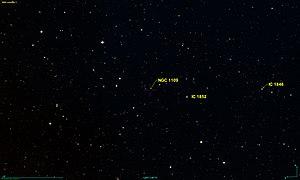
Image créée à l'aide du logiciel Aladin Sky Atlas du Centre de Données astronomiques de Strasbourg et des données de DSS (Digitized Sky Survey).
NGC 1109 est une galaxie lenticulaire située dans la constellation du Bélier à environ 405 millions d'années-lumière de la Voie lactée. Elle a été découverte par l'astronome allemand Albert Marth en 1863. Cette galaxie a aussi été observée par l'astronome français Stéphane Javelle le 7 janvier 1896 et elle a été ajoutée plus tard à l'Index Catalogue sous la cote IC 1846.